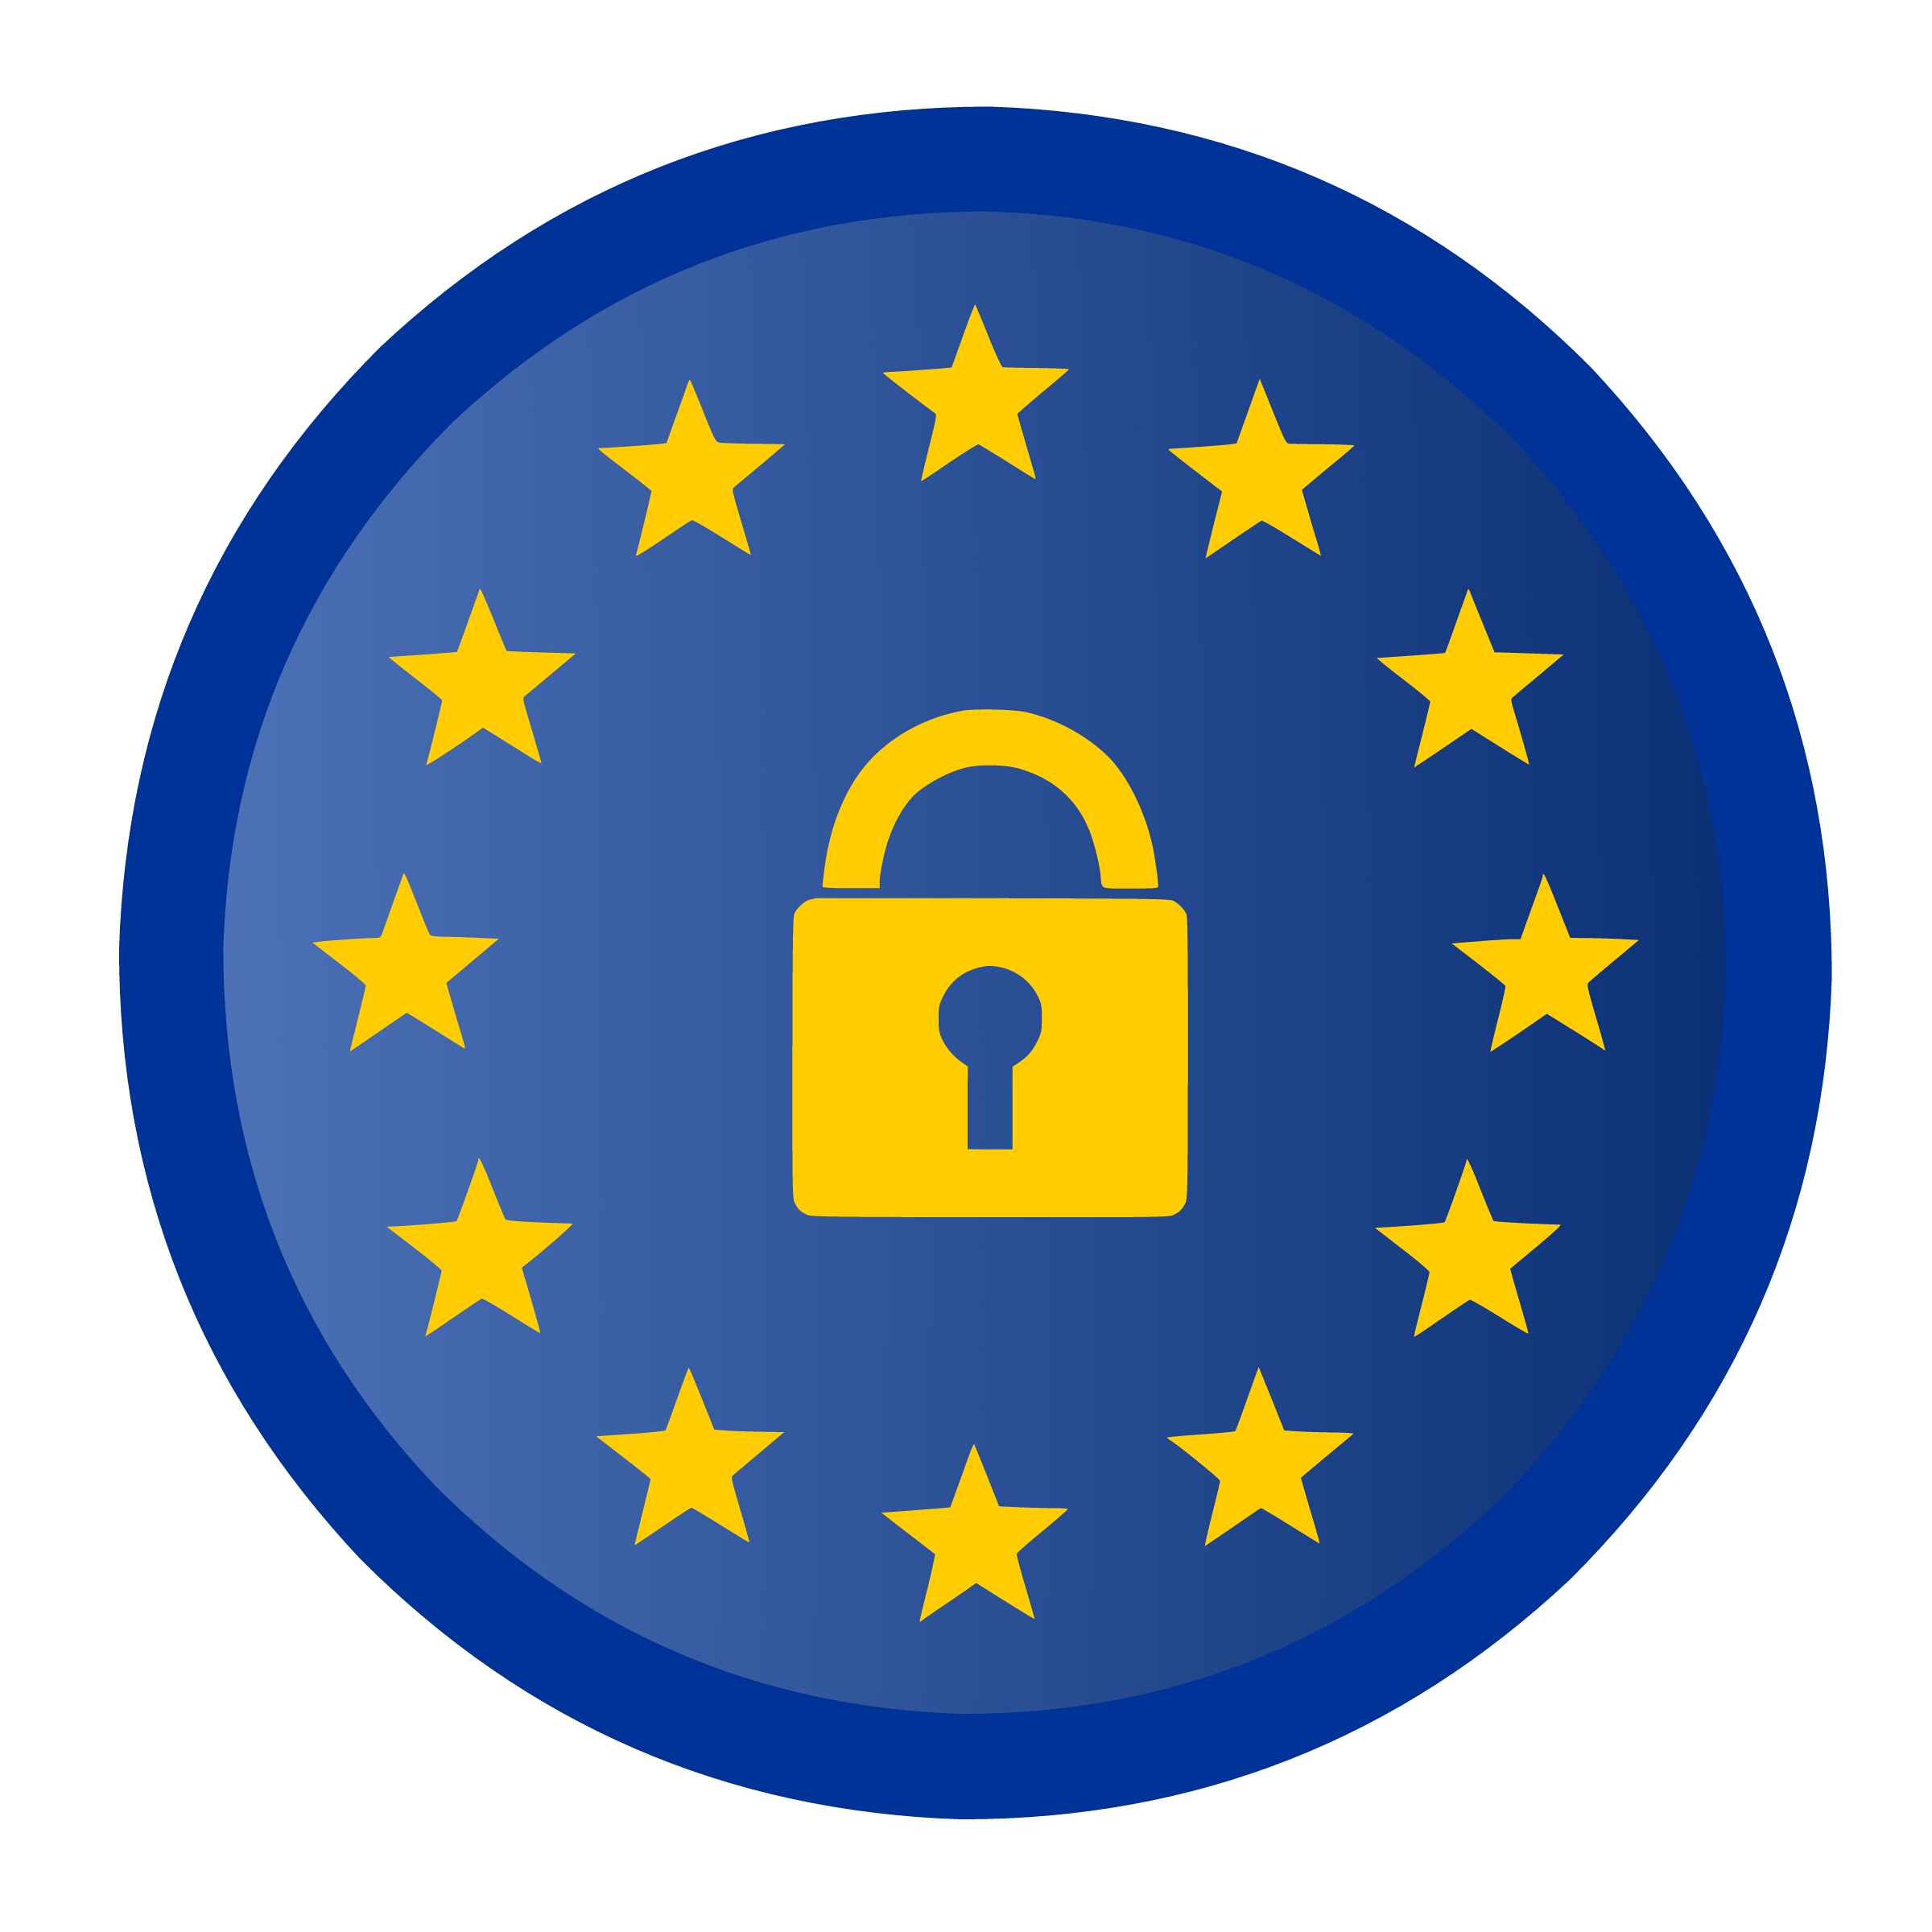
gdpr, icon, lock, button, protection, data, eu, internet, general, european, europe, implementation, privacy, encryption, computer, union, act, business, communication, digital, identity, industry, legal, law, information, star, yellow, circle, area, font, symbol, graphics, clip art